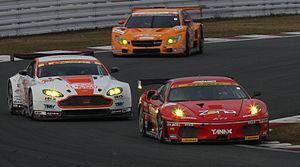
Katsuyuki Hiranaka est un pilote automobile japonais ayant commencé sa carrière en 1995 en karting puis ayant couru en Formule 3 et en Super GT.